Emma of Normandy

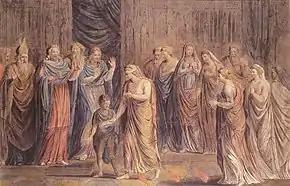
"The Ordeal of Queen Emma" by William Blake.

The Ordeal of Queen Emma by Fire at Winchester is a legend that seems to have originated in the 13th century. Queen Emma was accused of unchastity with Bishop Ælfwine of Winchester. In order to prove her innocence, she was obliged to undergo the ordeal of walking over nine red-hot ploughshares placed on the pavement of the nave of Winchester Cathedral. Two bishops conducted the barefoot queen to the line of red-hot ploughshares. She walked over the red-hot ploughshares, but, having sought the protection of St Swithun, whose shrine is at Winchester, felt neither the naked iron nor the fire. William Blake did an illustration of the event.